John B. Fraser

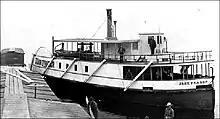

John B. Fraser was a steamship lost on Lake Nipissing with considerable loss of life. Seven men survived. Thirteen corpses were found. Four men were never accounted for.